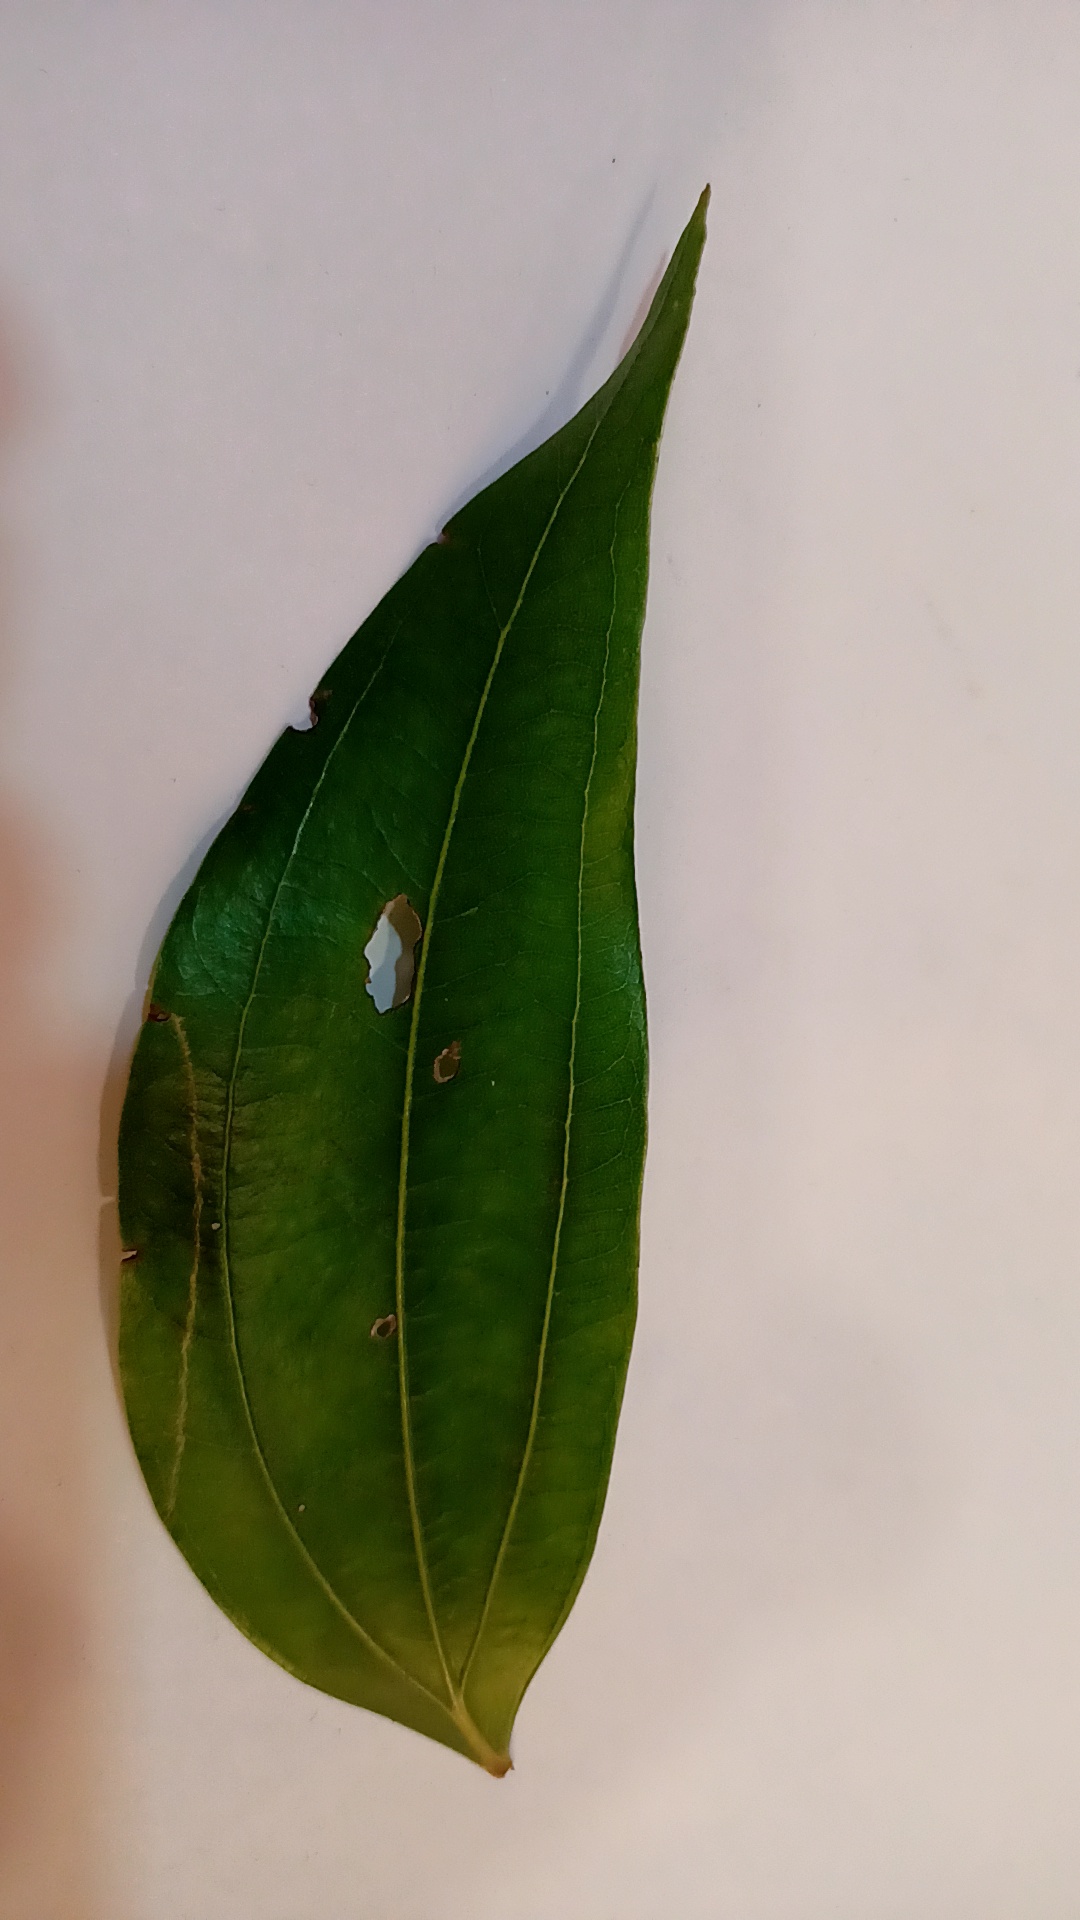
Label: Disease